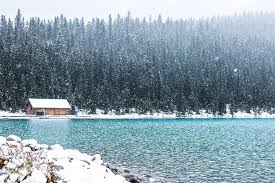
Weather: snow or frosty